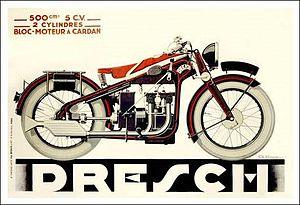
Dresch est un nom de famille notamment porté par :
Henri Dresch, né le 6 mars 1900 à Alger et mort en 1978 en France, dans le Morbihan, est un industriel français, fondateur d’une marque emblématique de motos, les « motos Dresch » et d’un complexe hôtelier prestigieux, le Domaine de Rochevilaine.